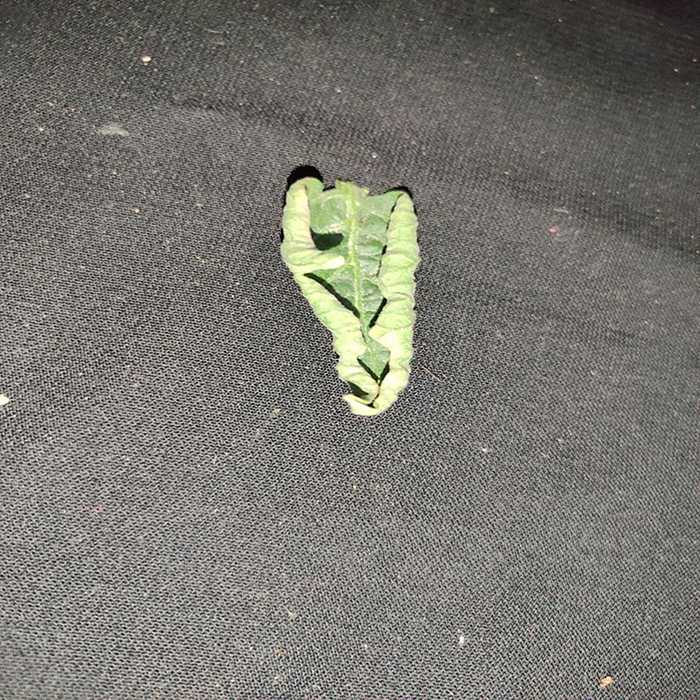
Plant: Tomato
Label: Tomato leaf curl virus